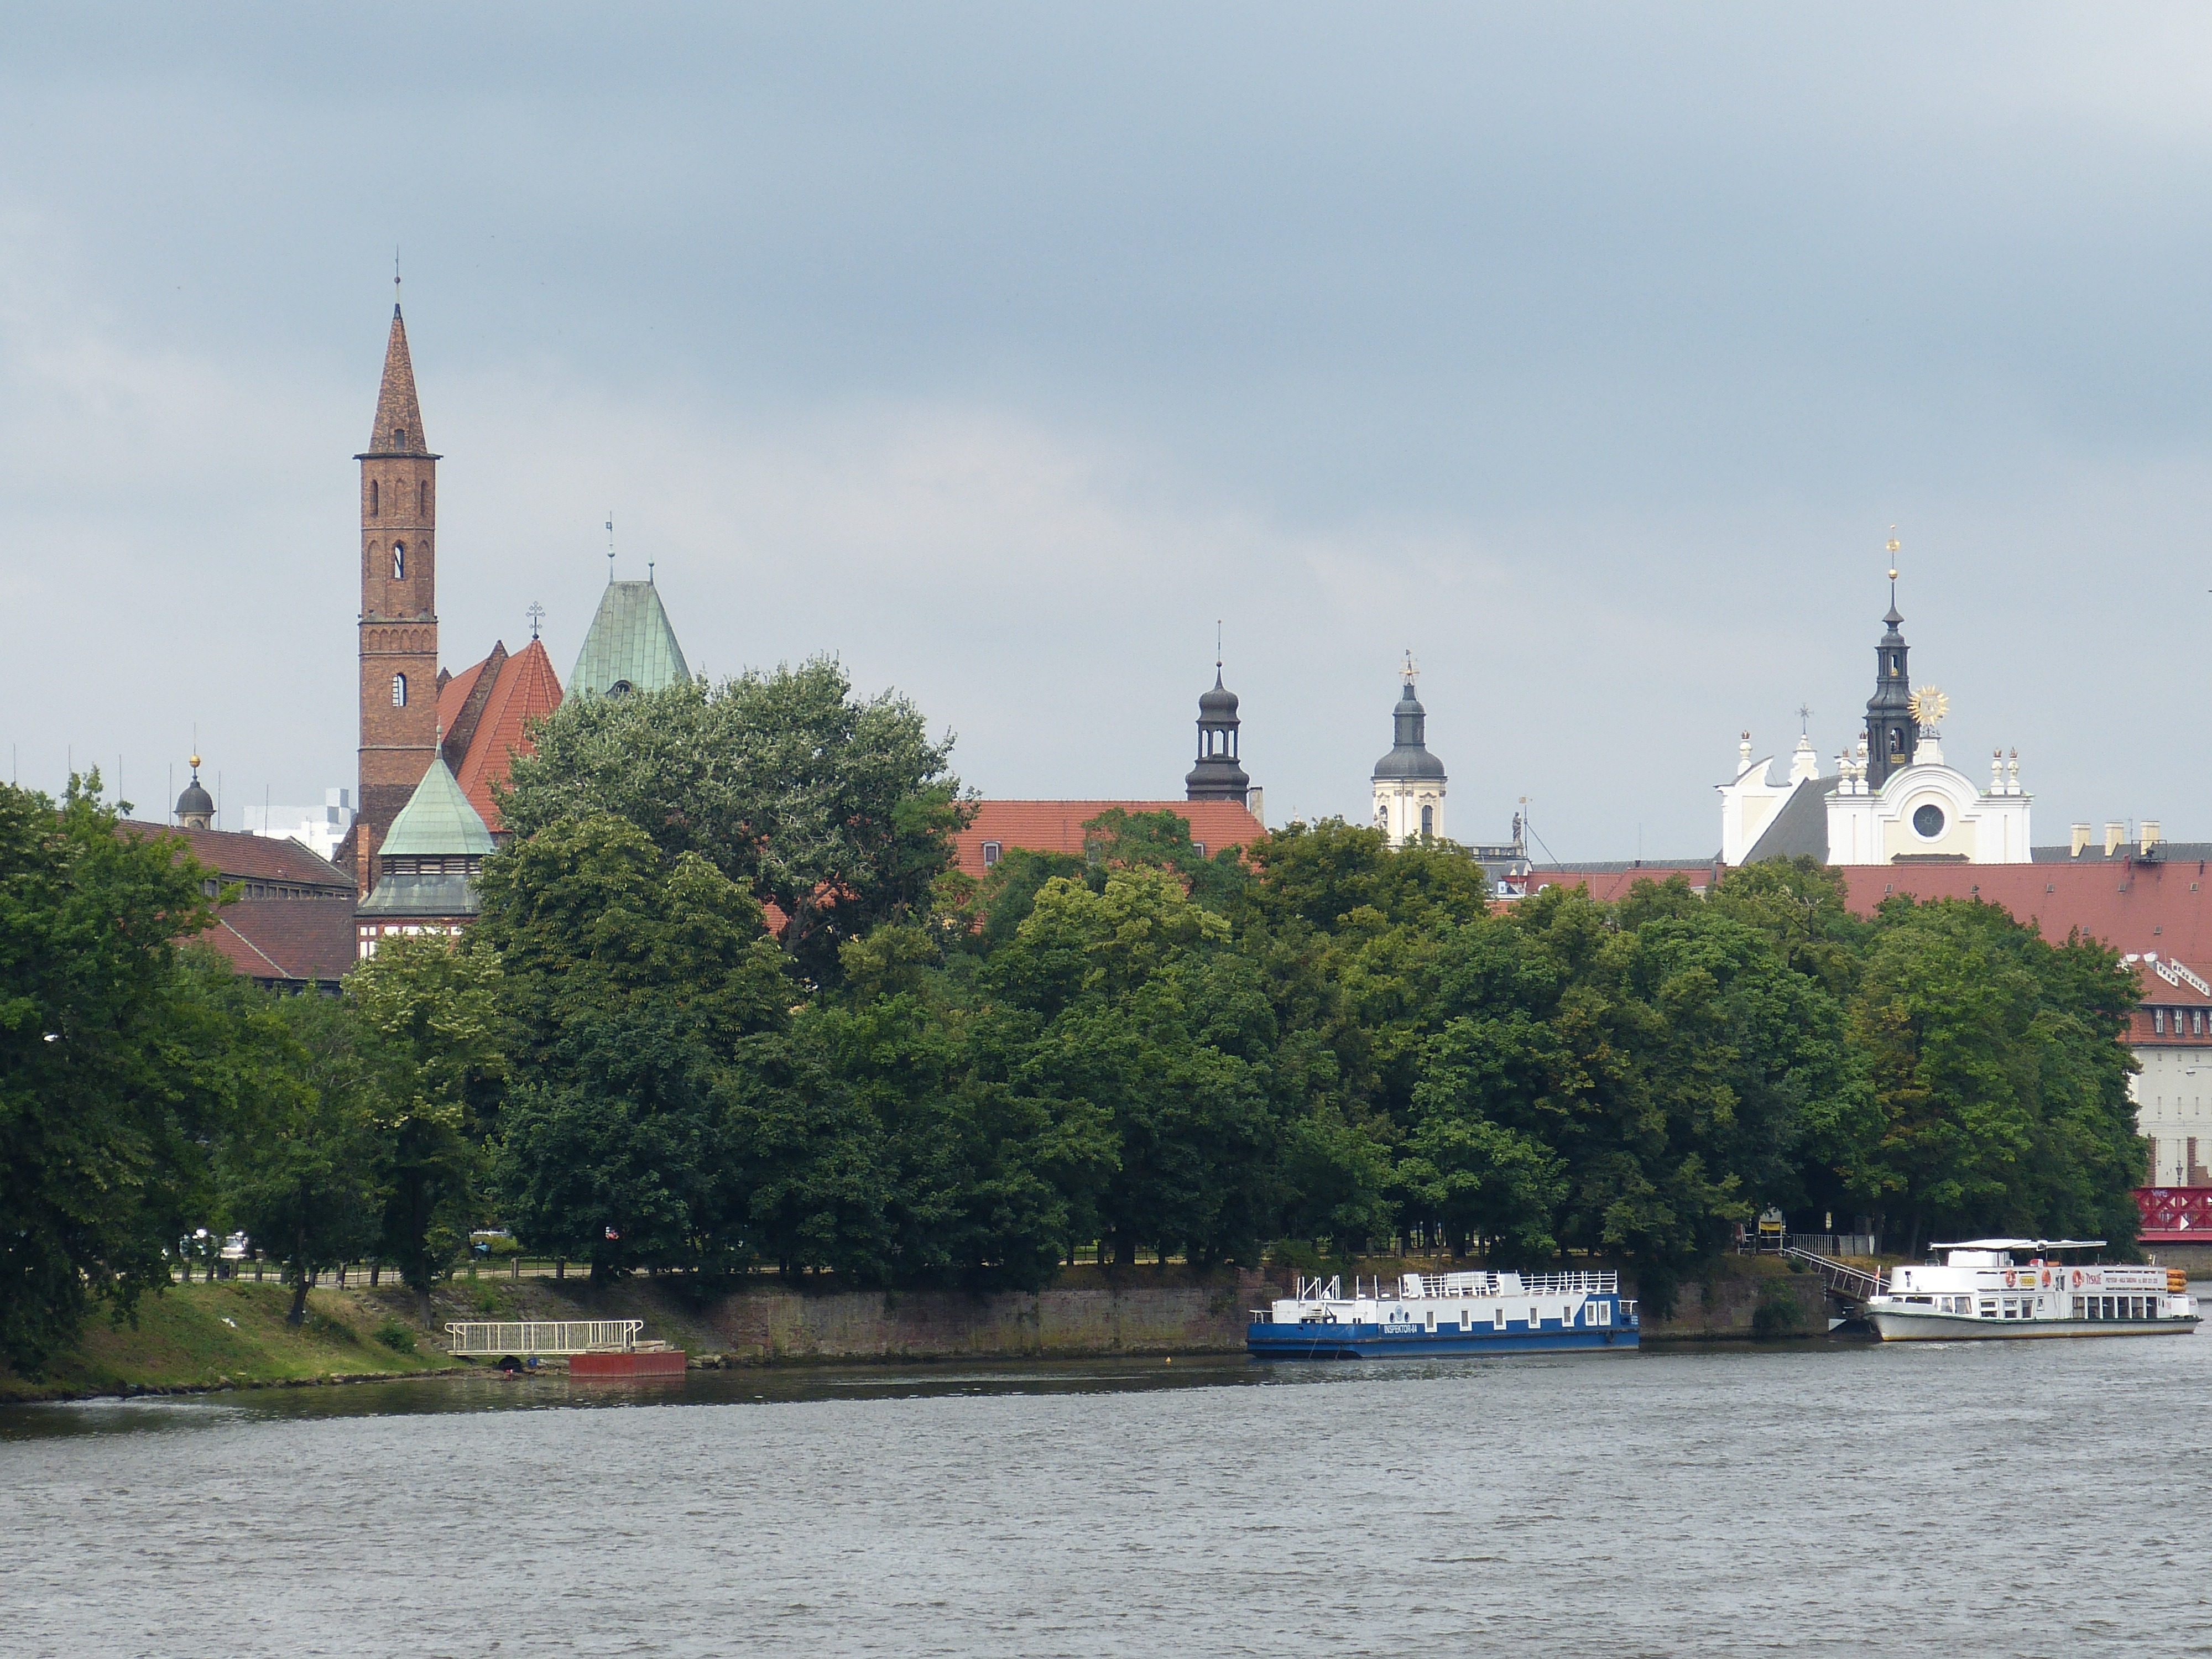
skyline, town, city, river, vehicle, tower, harbor, church, waterway, place of worship, trees, steeple, poland, historically, silesia, wroclaw, tours, wroc aw, ostrow tumski